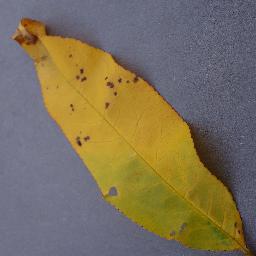
Label: Peach___Bacterial_spot